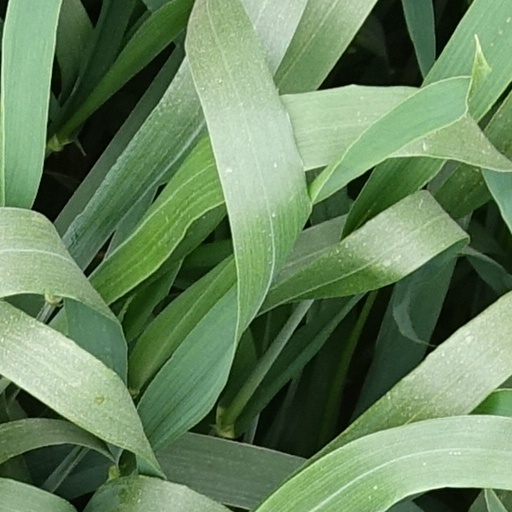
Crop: wheat